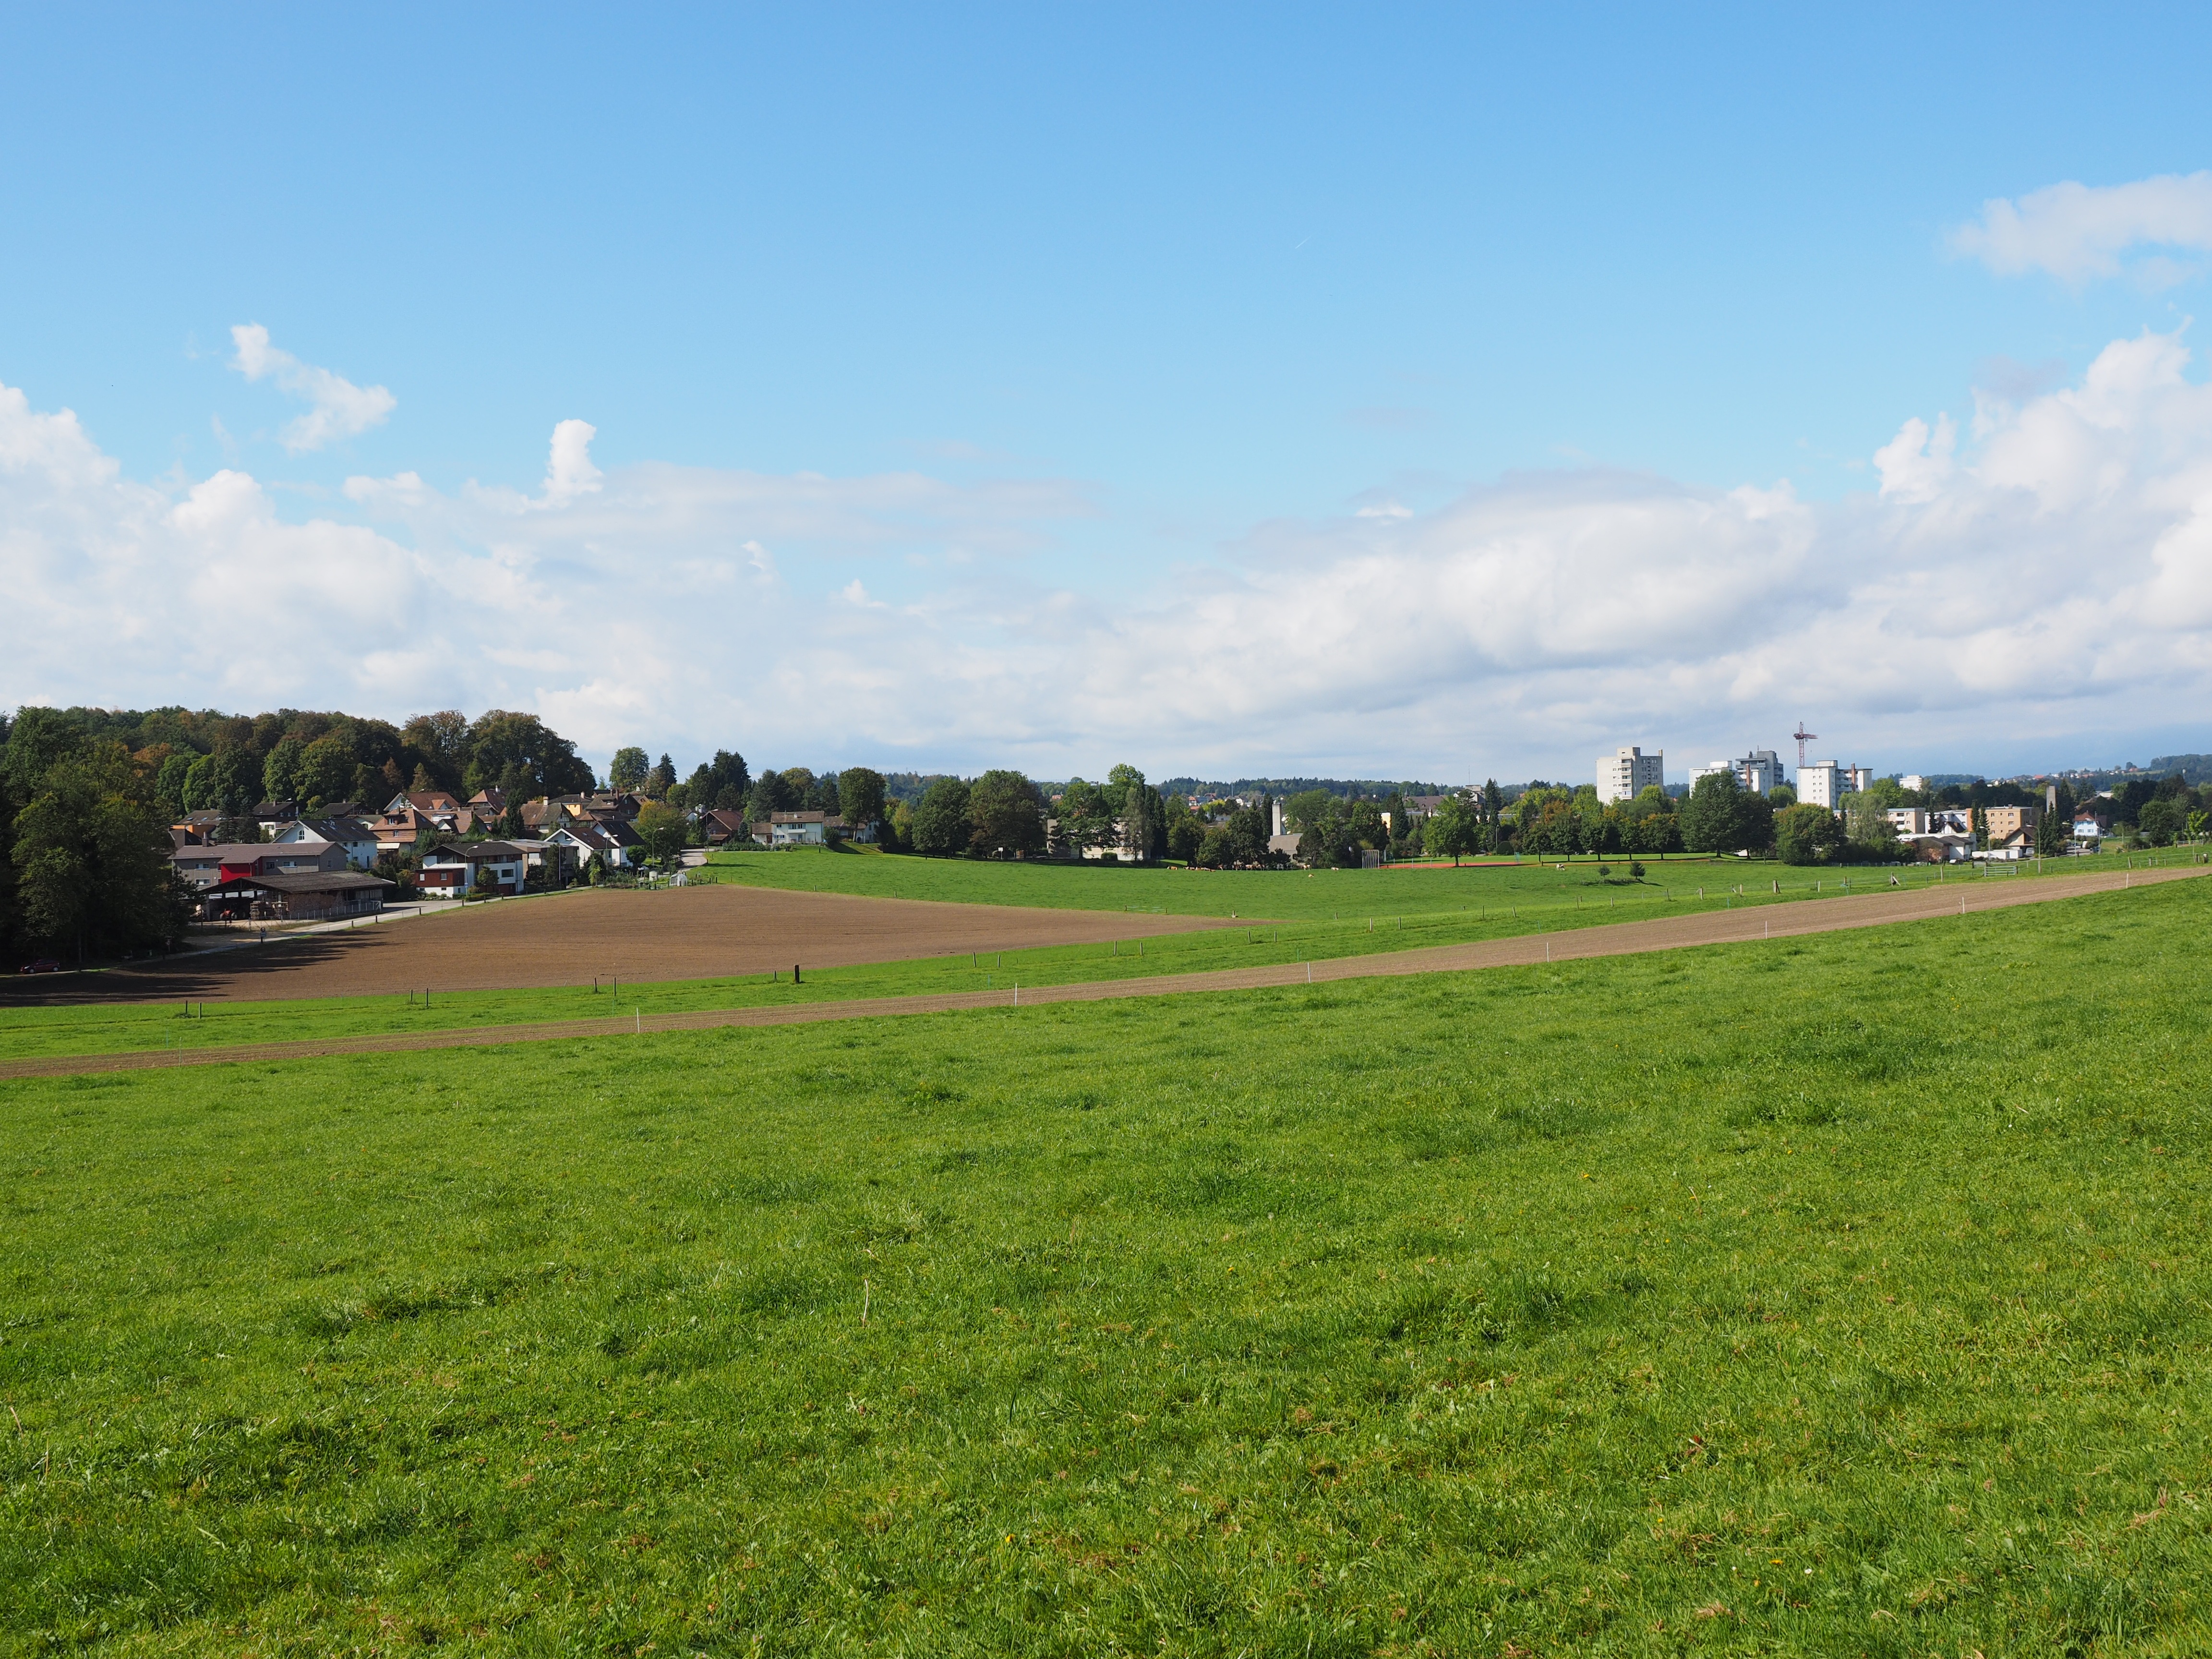
landscape, coast, tree, grass, horizon, cloud, structure, sky, field, farm, lawn, meadow, prairie, hill, village, rural, pasture, agriculture, plain, fields, grassland, switzerland, rural area, reported, atmosphere of earth, sport venue, langenthal